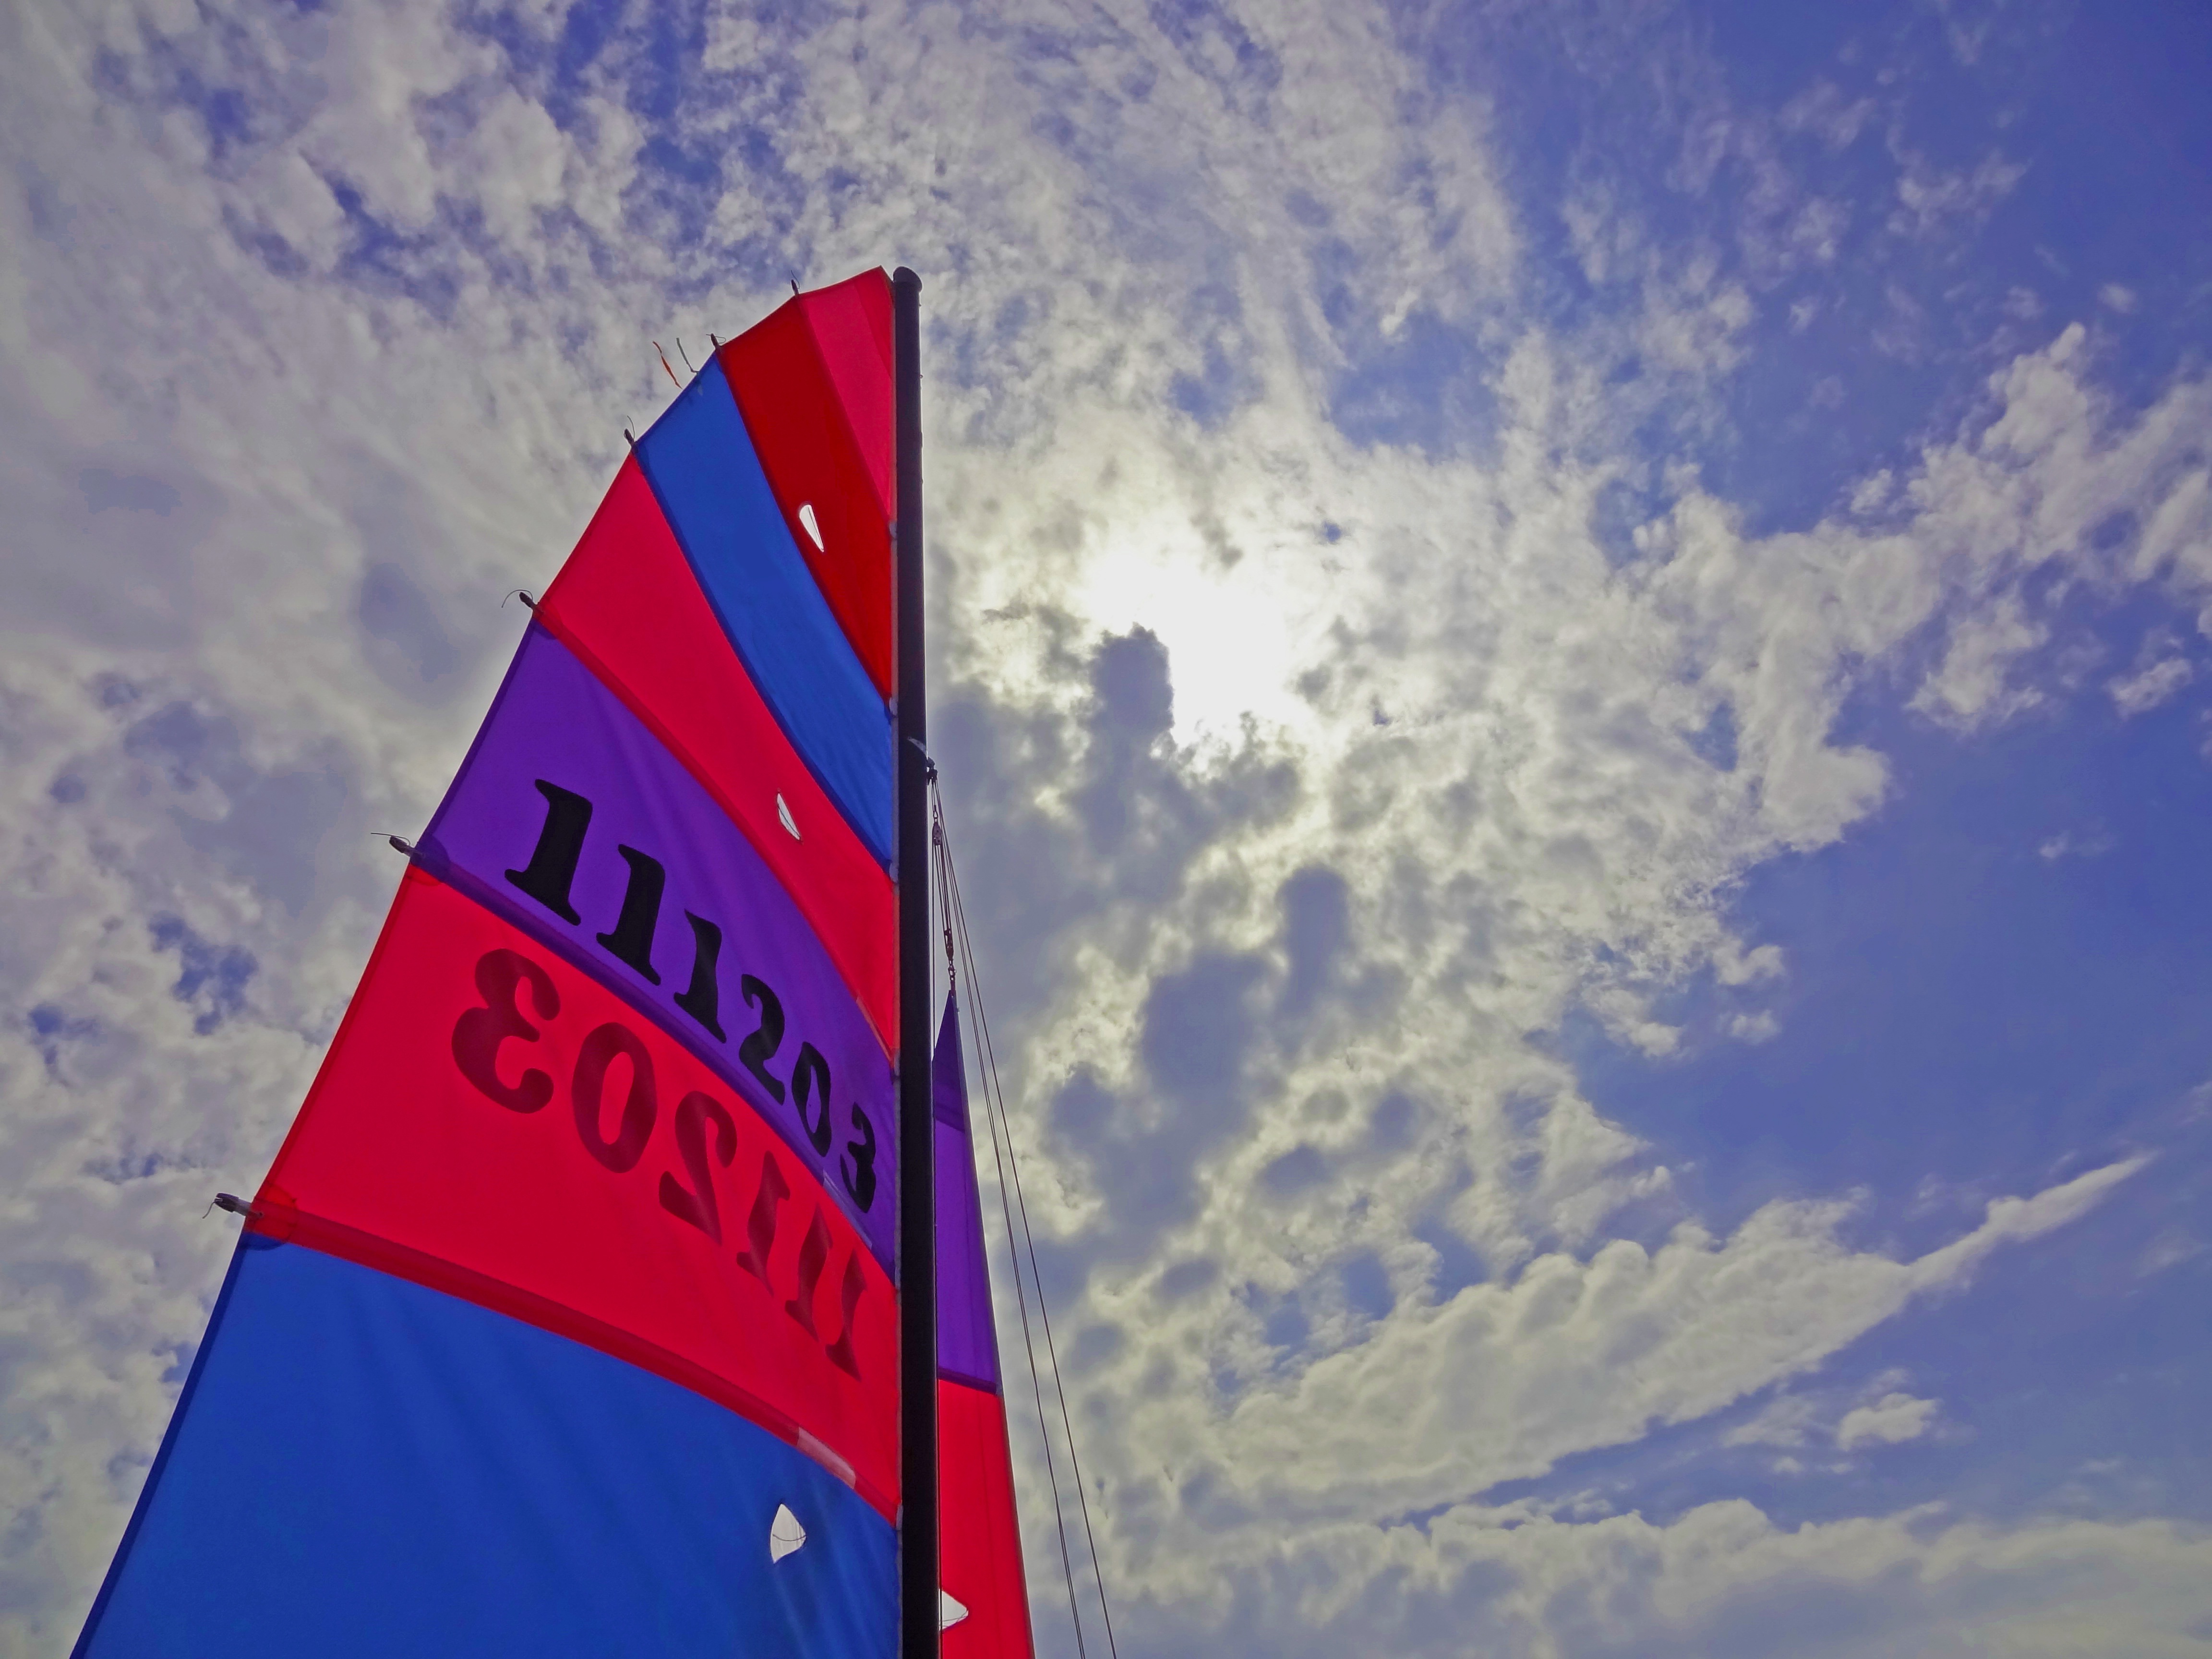
sea, cloud, sky, sun, lake, wind, vehicle, sailing, flag, holiday, blue, leisure, sail, catamaran, back light, sailing catamaran, atmosphere of earth, sailing gym